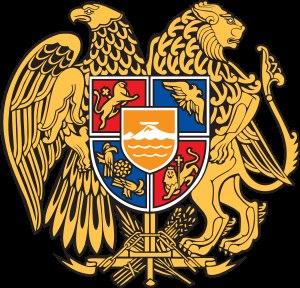
Le mont Ararat, en turc Ağrı Dağı ; en arménien Արարատ ; en kurde Çiyayê Agirî, appelé Masis par les Arméniens, les Hellènes et les Hébreux, est le sommet le plus élevé de Turquie. Ce volcan au sommet recouvert de neiges éternelles se situe sur le haut-plateau arménien, à l'est du pays. Les sommets du Grand Ararat et du Petit Ararat s'élèvent dans la province d'Ağrı mais 35 % du volcan appartiennent à la province d'Iğdır.
L'histoire de l'Arménie se déploie sur plusieurs millénaires, depuis la Préhistoire. Les Arméniens, après s'y être fixés, développèrent une civilisation originale bien que située au carrefour de grands empires – perse, séleucide, parthe, romain, sassanide, byzantin, arabe, turc seldjoukide, mongol, turc ottoman, séfévide, russe – qui vont se disputer son territoire. Face aux invasions, les Arméniens ont toujours fait preuve dans leur histoire d'une volonté farouche de conserver leur identité nationale. Les Arméniens ont puisé dans une version nationale du christianisme enracinée dans leur langue la force de surmonter les pires épreuves, surtout au début du XXᵉ siècle avec le génocide arménien. La culture arménienne se perpétue en République d'Arménie mais aussi un peu partout dans le monde dans la diaspora arménienne.